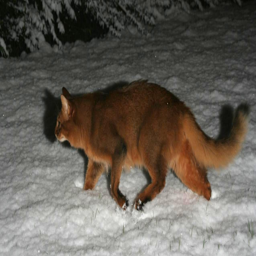
brownie playing the fox in the snow